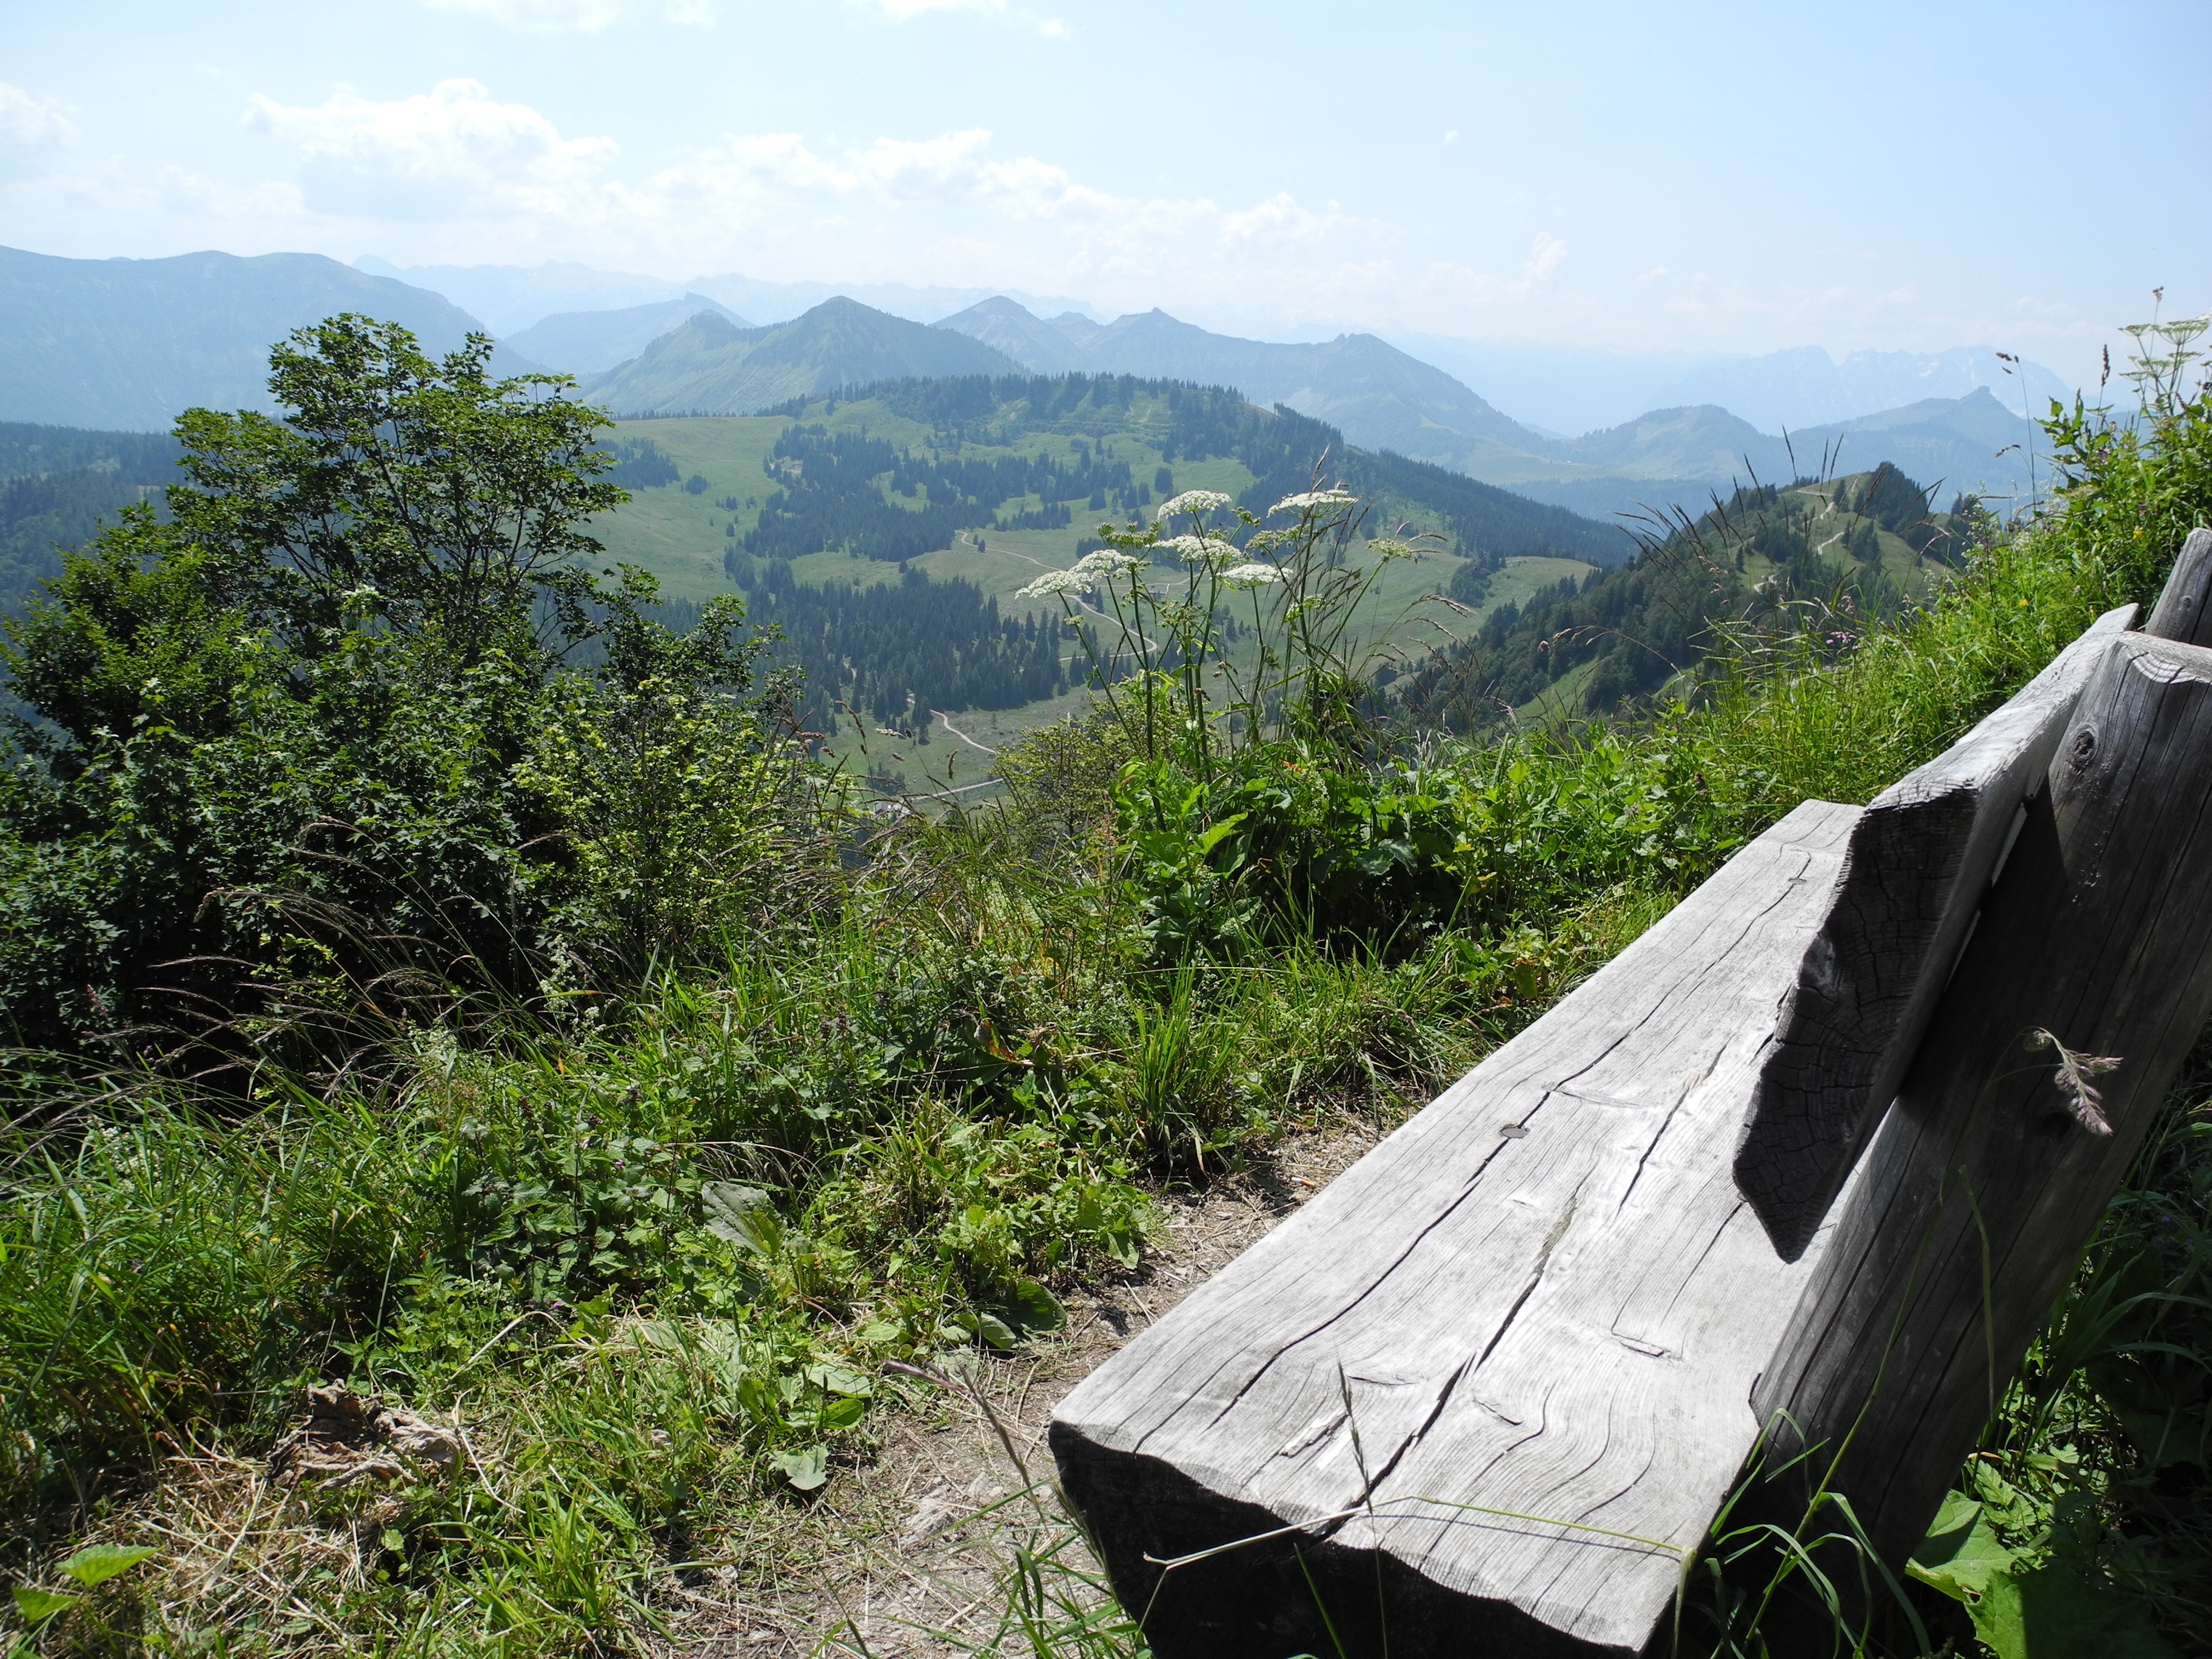
landscape, horizon, wilderness, walking, mountain, hiking, trail, adventure, view, valley, mountain range, jungle, alpine, rest, tourism, ridge, austria, bank, mountains, backpacking, vision, rainforest, outlook, plateau, rural area, alpenblick, mountainous landforms